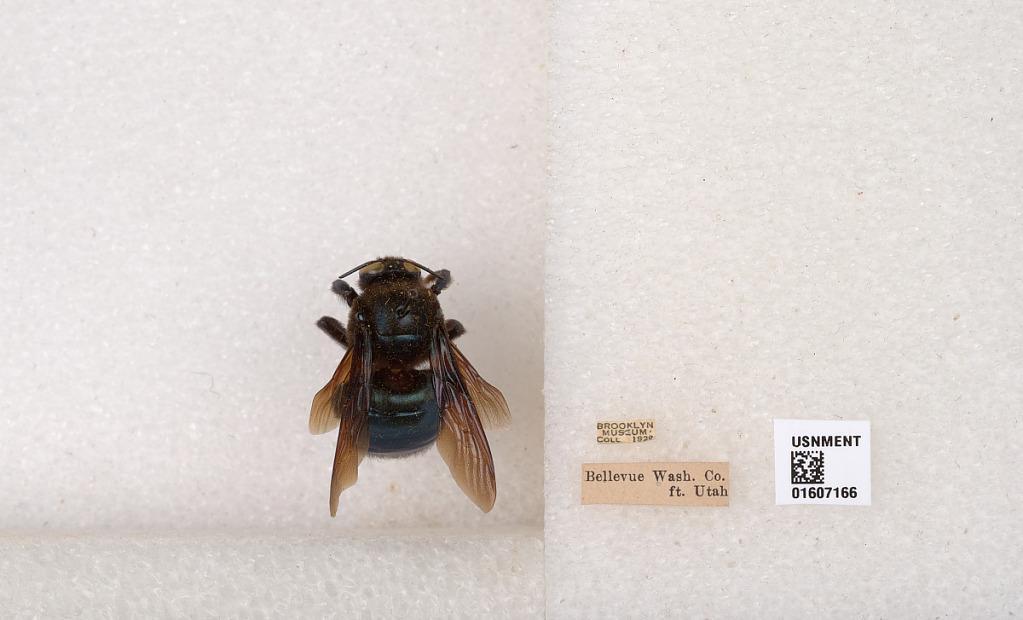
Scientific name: Xylocopa (Xylocopoides) californica arizonensis Cresson
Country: United States
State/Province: Utah
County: Washington
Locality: Bellevue, ft.